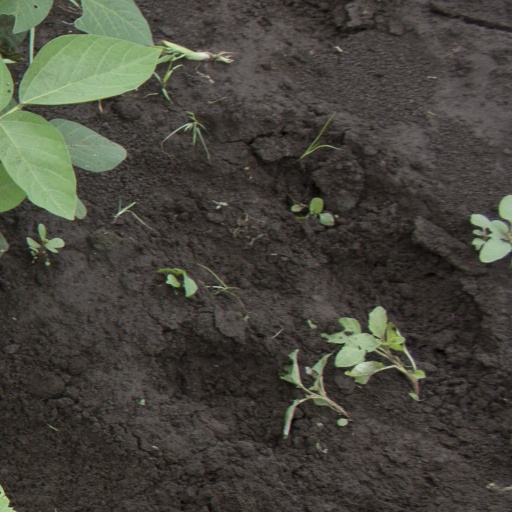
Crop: soybean